Z.C.B.J. Tolstoj Lodge No. 224

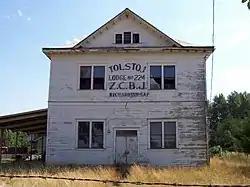

The Z.C.B.J. Tolstoj Lodge No. 224, also known as Bohemian Hall or Tolstoj Sokol Lodge, is a historic building in rural Linn County southeast of Scio, Oregon, United States, that was built in 1911. It was listed on the National Register of Historic Places on September 14, 1995. It historically served as a meeting hall for the Czech community. The lodge organized a Czech school, in addition to hosting concerts, dances, Sokol events and Fourth of July celebrations.